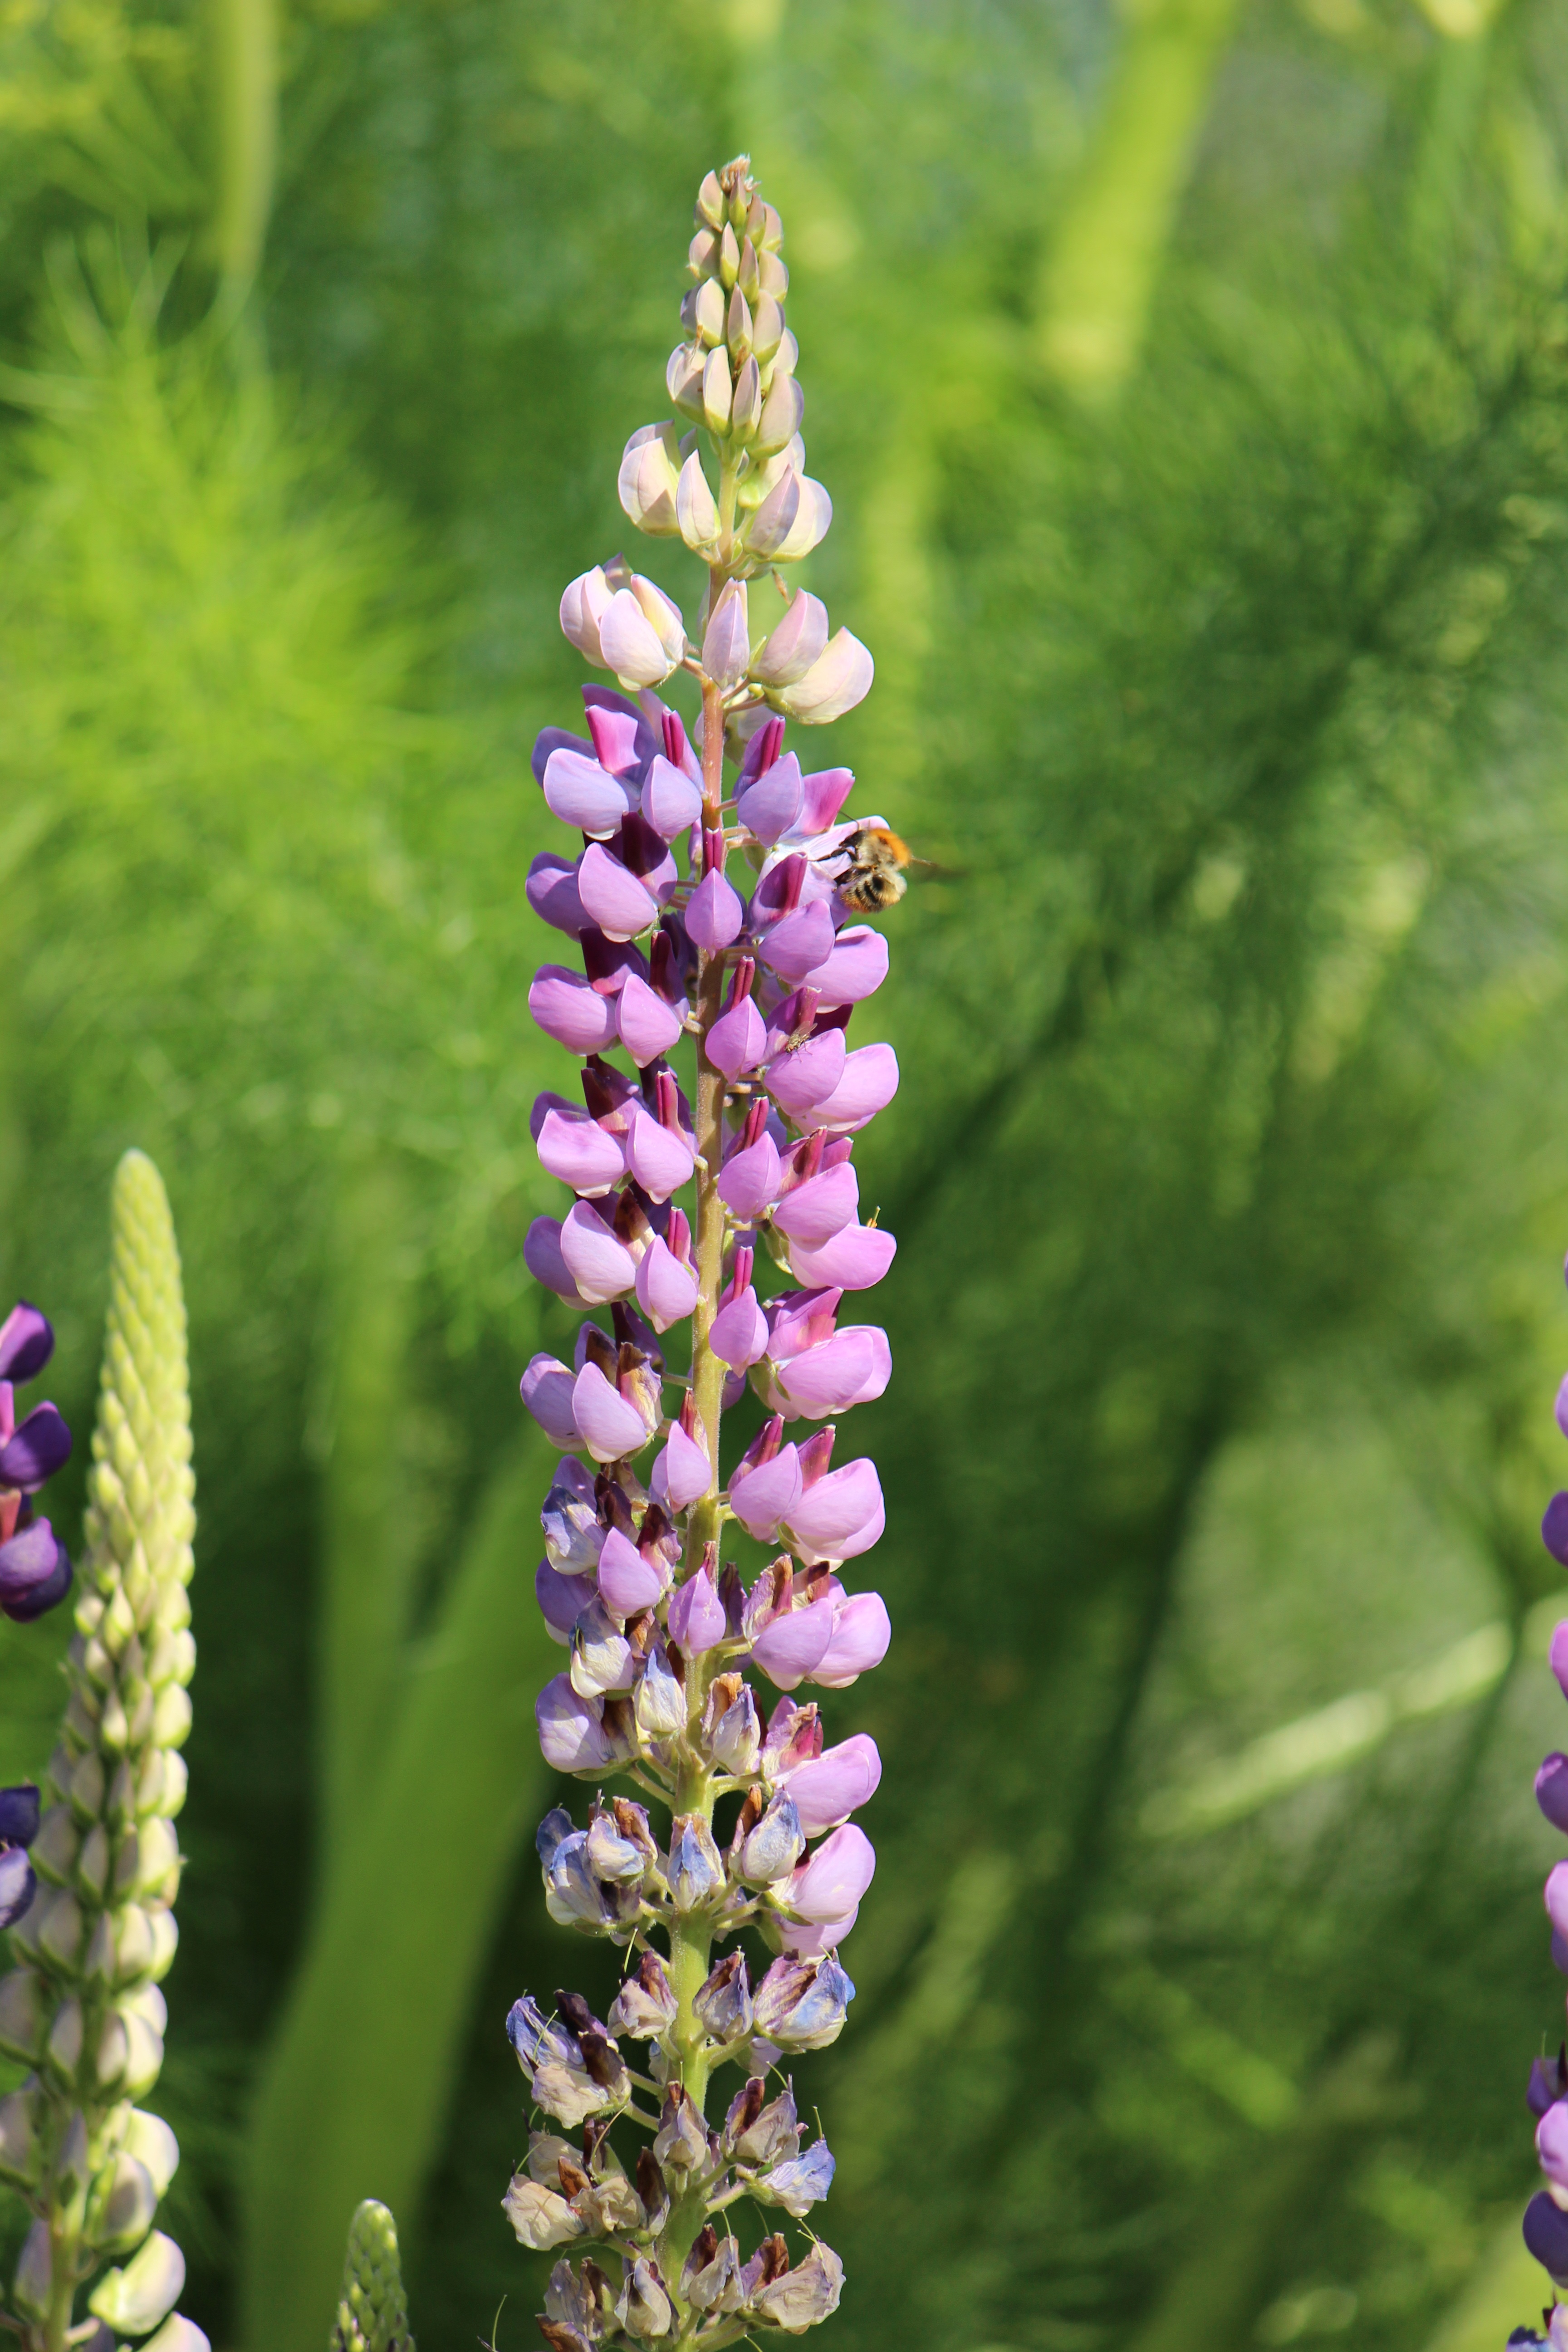
nature, plant, flower, summer, natural, botany, freedom, colorful, garden, flora, wildflower, flowers, lupine, digitalis, lupin, macro photography, summer flowers, flowering plant, grass family, land plant, foxtail lily, broomrape, neottia nidus avis